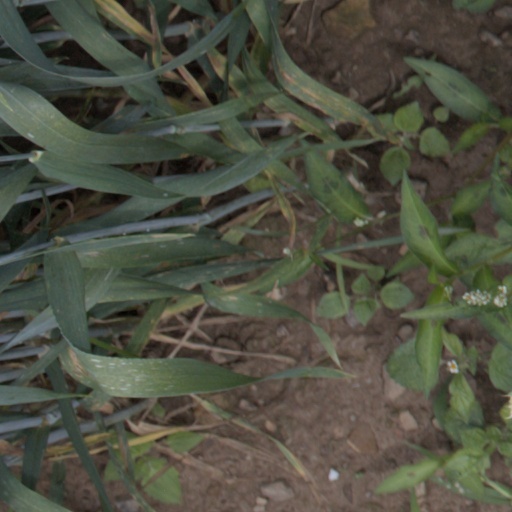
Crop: wheat